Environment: lab
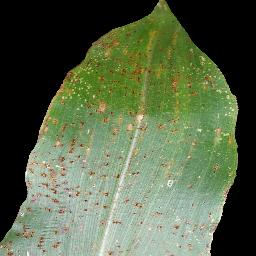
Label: common_rust